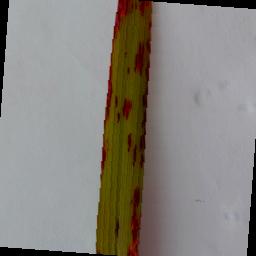
Label: Rice___Leaf_Blast